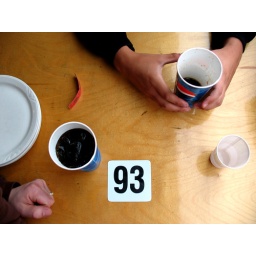
andrew's pizza in hood river